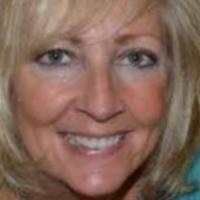
Age group: age 41-55